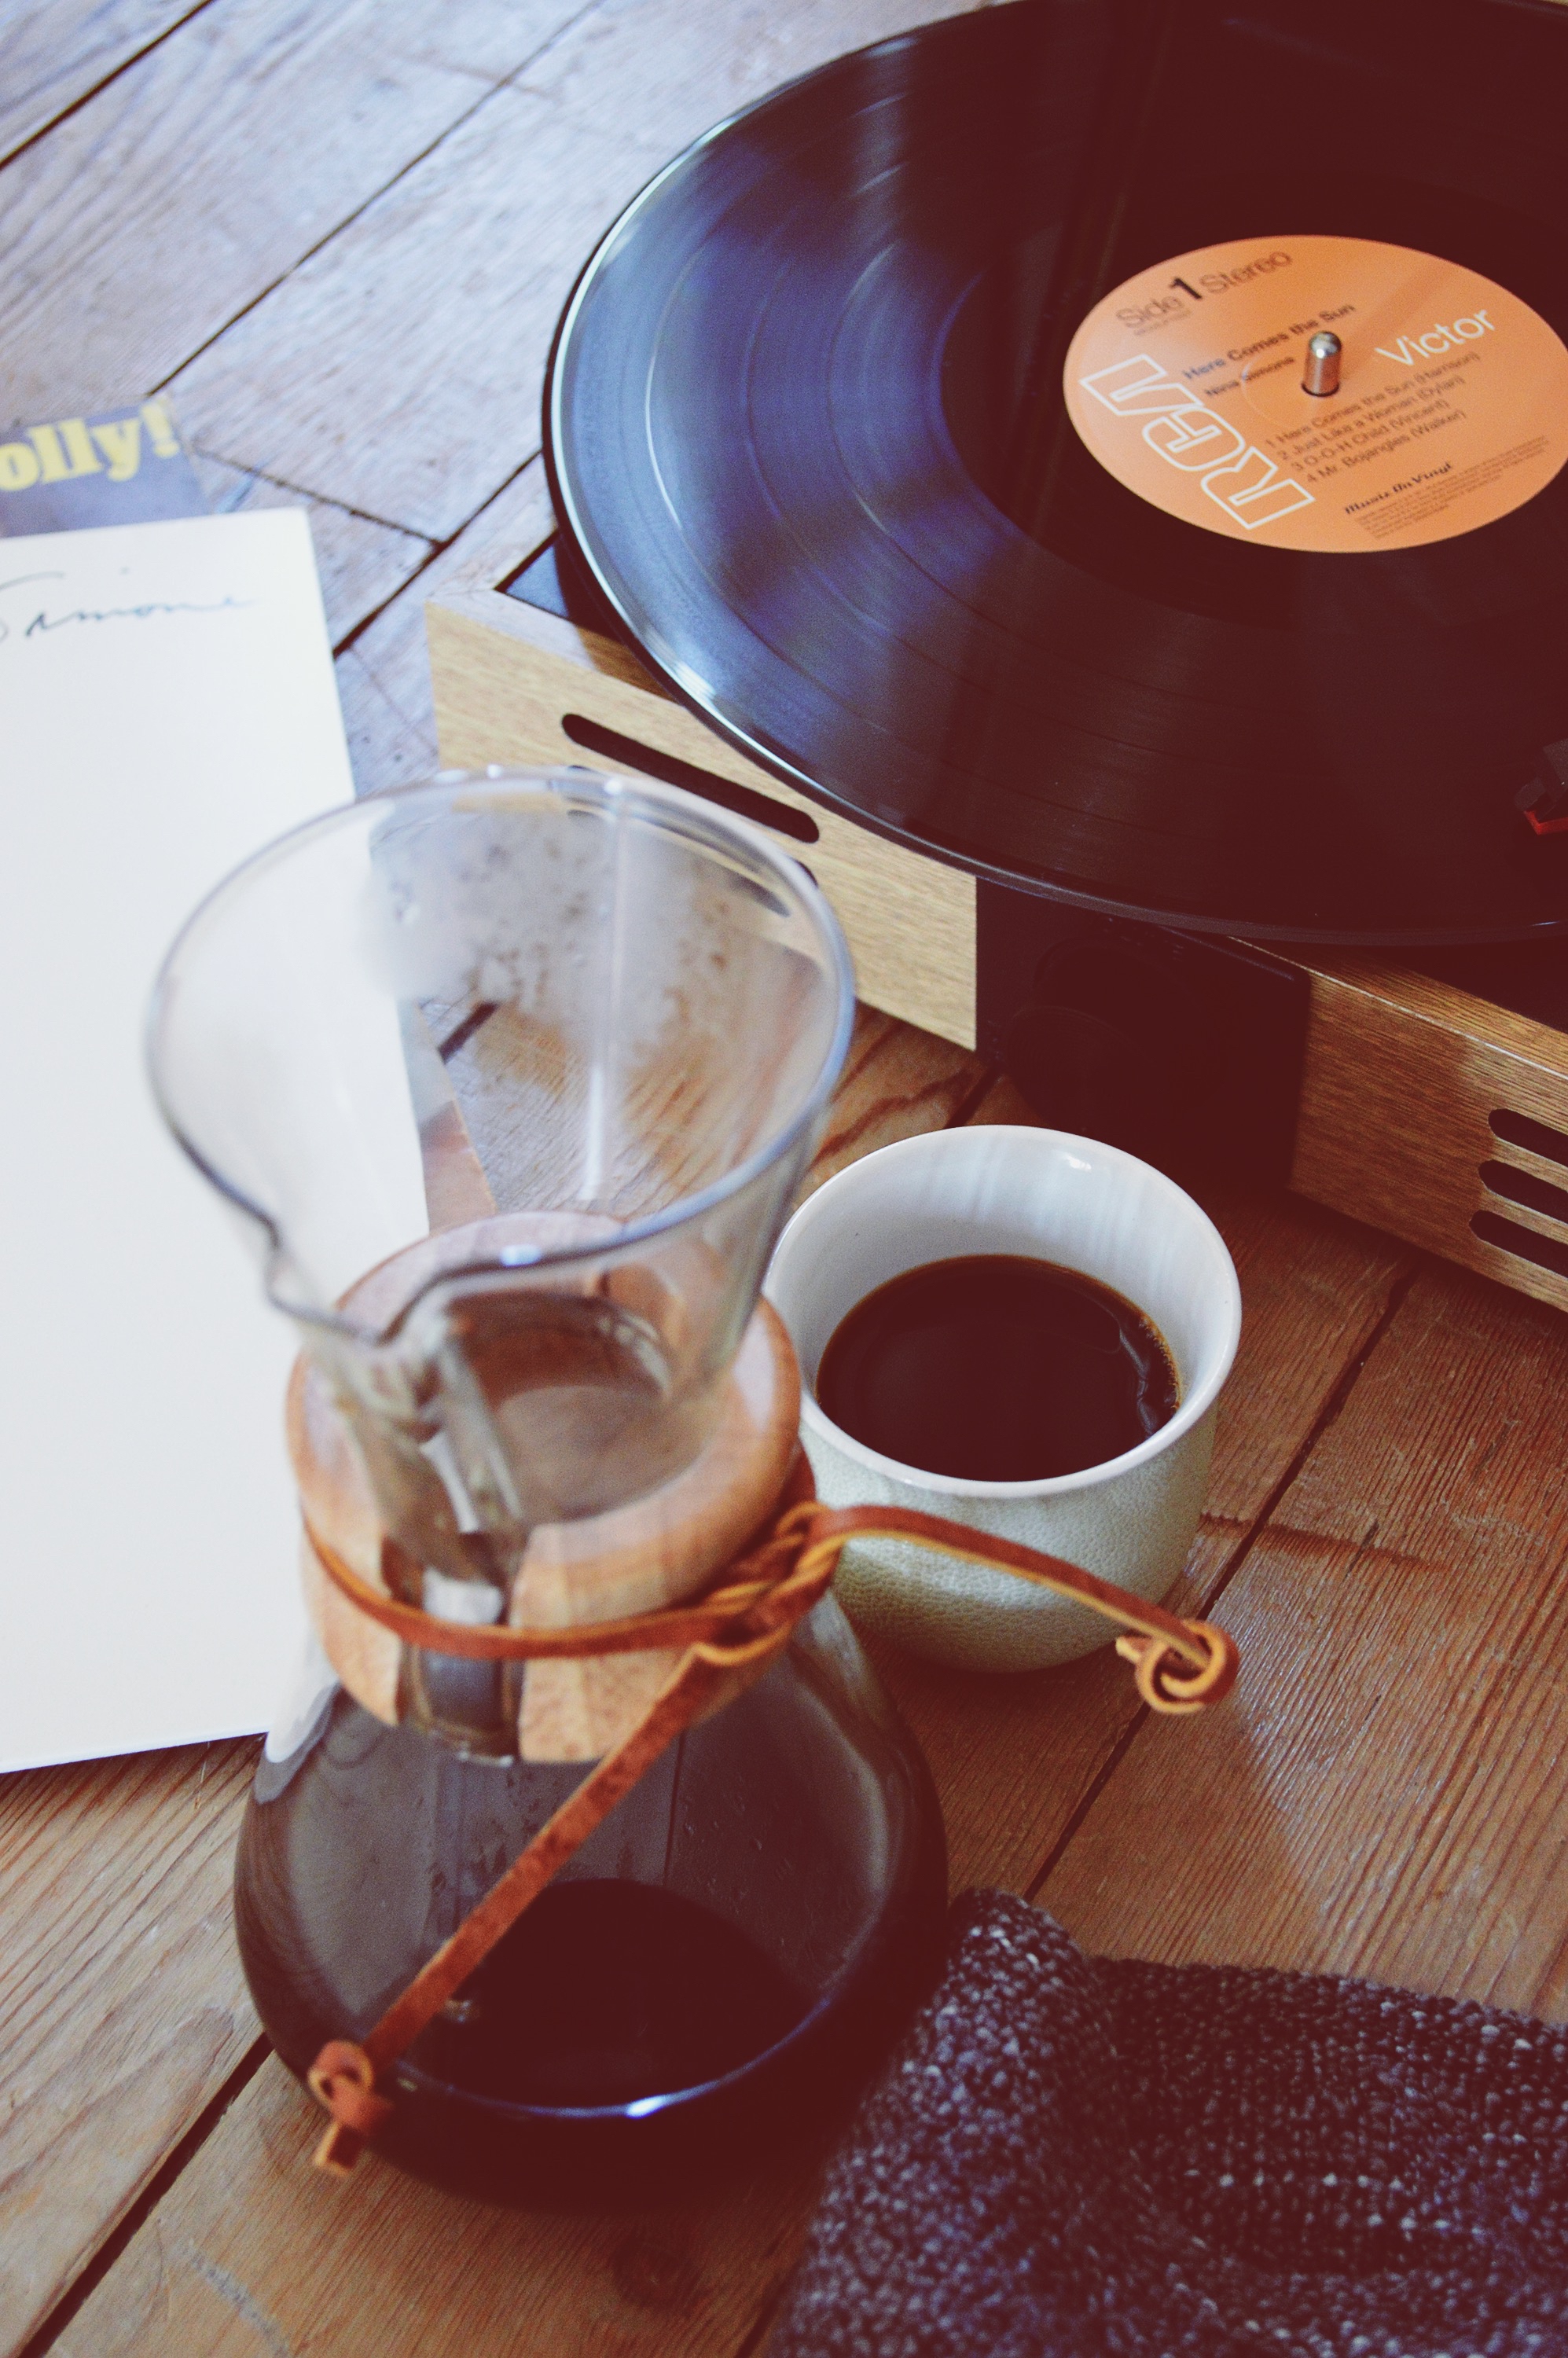
drink, cup, tea, table, coffee cup, coffee, chinese herb tea, tableware, food, serveware, caff americano